Tây Sơn wars

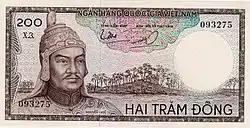
A South Vietnamese banknote with the portrait of Quang Trung.

Nguyễn Ánh spent the last months of the year 1797 dealing with Chams who had been serving with the Tây Sơn. Siamese troops assisted in calming this problem, perhaps in return for Vietnamese troops helping to suppress an uprising of minority peoples in Cambodia a short time before. At this time, discussions were initiated to coordinate Siamese and Lao troops with Nguyễn Ánh's future campaigns by having them march over the mountains and down the Cả River valley into Nghệ An to threaten the Tây Sơn from behind. A diplomatic initiative was also taken to cultivate good will with the Qing Empire. Chinese pirates captured from the Tây Sơn fleets were sent into the custody of Qing authorities in Guangdong.